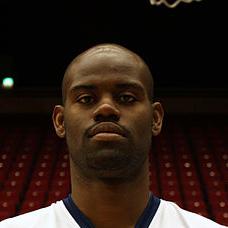
Age: 23